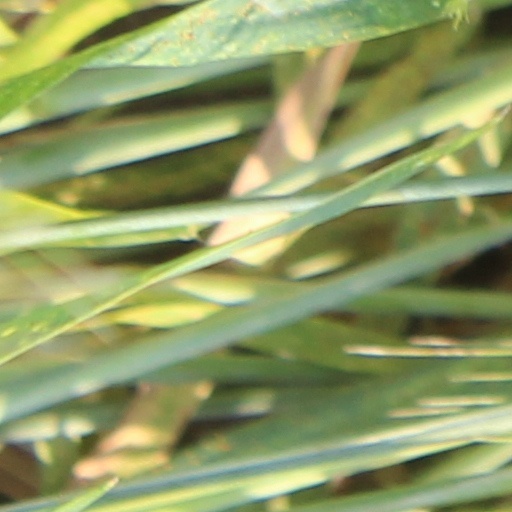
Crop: wheat